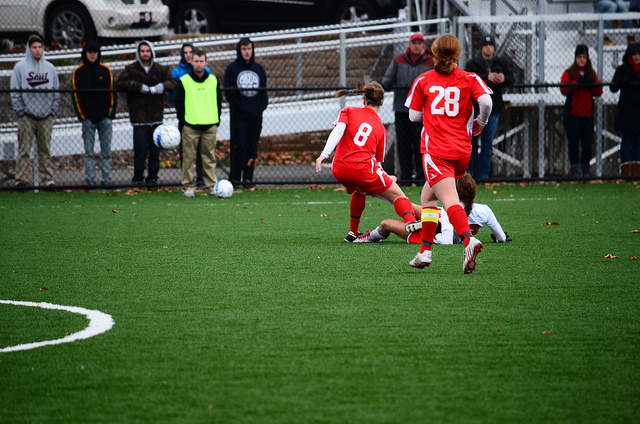
khán giả đang theo dõi pha tranh chấp bóng của nữ cầu thủ áo trắng và hai nữ cầu thủ áo đỏ